Aylesbury

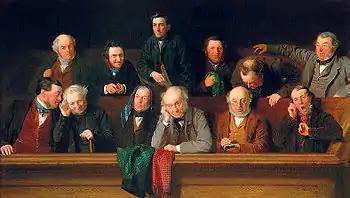
"Gentlemen of the Jury," an 1861 painting by John Morgan of a jury in Aylesbury

The town played a large part in the English Civil War when it became a stronghold for the Parliamentarian forces, like many market towns a nursing-ground of Puritan sentiment and in 1642 the Battle of Aylesbury was fought and won by the Parliamentarians. Its proximity to Great Hampden, home of John Hampden has made of Hampden a local hero: his silhouette was used on the emblem of Aylesbury Vale District Council and his statue stands prominently in the town centre. Aylesbury-born composer, Rutland Boughton (1878–1960), possibly inspired by the statue of John Hampden, created a symphony based on Oliver Cromwell.